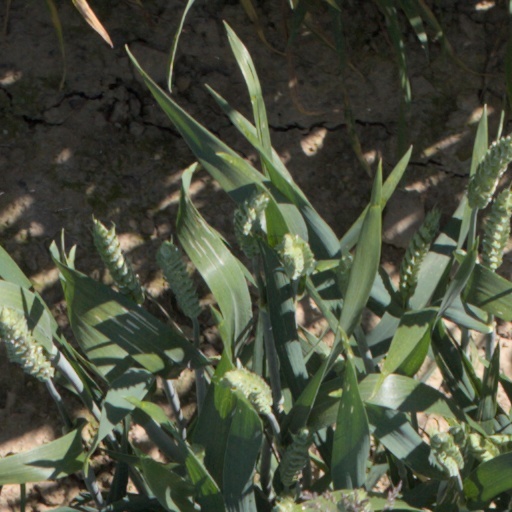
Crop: wheat